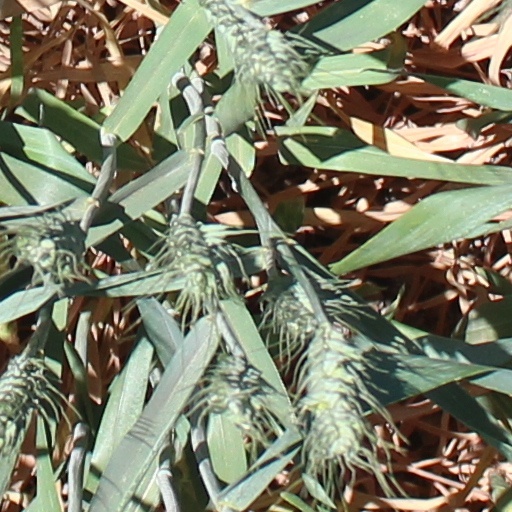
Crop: wheat